Fort Warren (Massachusetts)

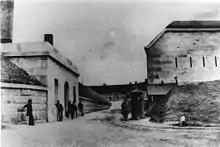
Guardhouse (left) and sentry box (right) about 1861

Fort Warren was built from 1833 to 1861 and was completed shortly after the beginning of the American Civil War as part of the third system of US fortifications.